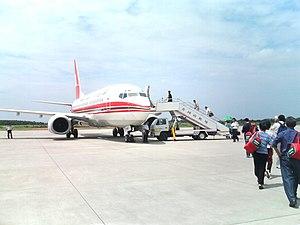
L'aéroport de Jinggangshan, ou Aéroport de Ji'an, est un aéroport qui dessert la ville de Ji'an dans la province du Jiangxi, en Chine.